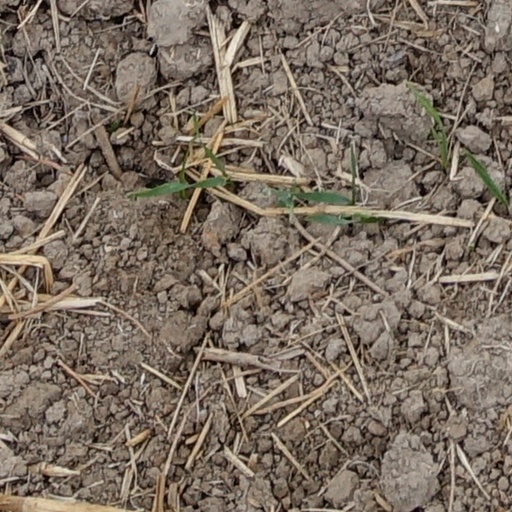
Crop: wheat